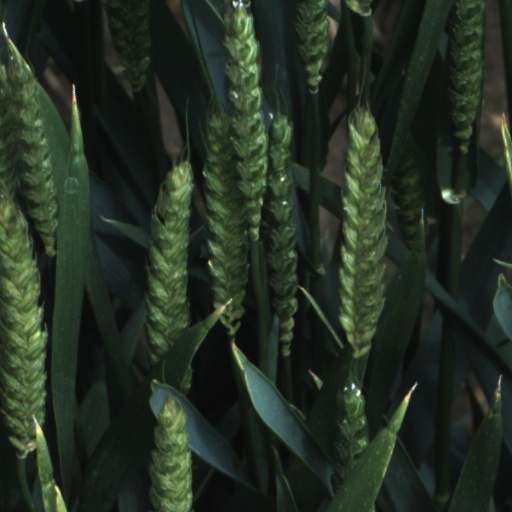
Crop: wheat